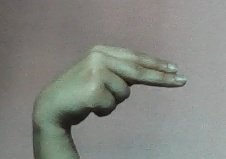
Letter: ain